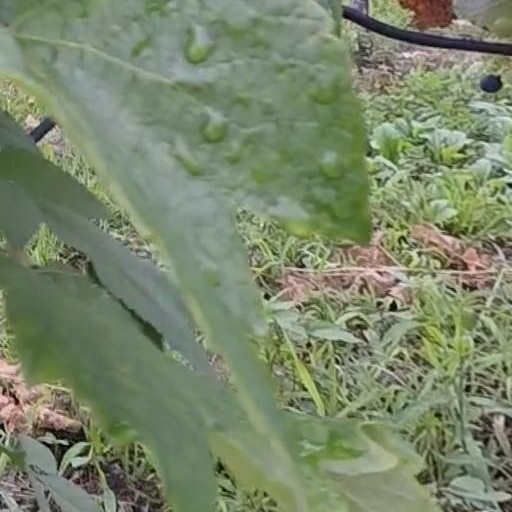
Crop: grape